Büraburg

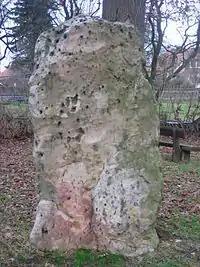
"Wotanstein" in Gudensberg

Hessia, from the early seventh century on, served as a buffer between areas dominated by the Saxons (to the north) and the Franks who brought the area to the south under their control in the early sixth century and occupied Thuringia (to the east) in 531.